Environmental impact of fracking in the United States

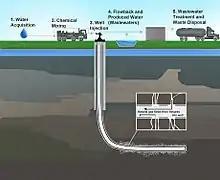
Illustration of hydraulic fracturing and related activities

The New York Times has reported that, since the 1980s, the EPA investigations into the oil and gas industry's environmental impact—including the ongoing one into fracking's potential impact on drinking water—and associated reports had been narrowed in scope and/or had negative findings removed due to industry and government pressure.